John Reed (journalist)

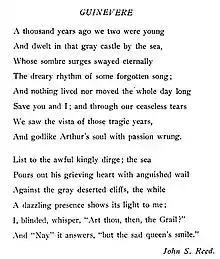
"The Harvard Monthly" Vol. 44 (1907)

Reed failed his first attempt at Harvard College's admission exam but passed on his second try, and enrolled in the fall of 1906. Tall, handsome, and lighthearted, he threw himself into all manner of student activities. He was a member of the cheerleading team and the swimming team, served on the editorial boards of the "The Harvard Lampoon" and "The Harvard Monthly", was president of the Harvard Glee Club, and founded the Harvard Radcliffe Dramatic Club (then simply the Dramatic Club). In 1910 he held a position in the Hasty Pudding Theatricals, and also wrote music and lyrics for their show "Diana's Debut". Reed failed to make the football and crew teams, but excelled in swimming and water polo. He was also made "Ivy orator and poet" in his senior year.